Bastille

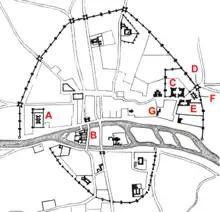
Parisian defences in 14th century: A – Louvre; B – Palais de Roi; C – Hôtel des Tournelles; D – Porte Saint-Antoine; E – Hôtel St Paul; F – the Bastille

During the 15th century, the French kings continued to engage in conflict with the English, Burgundians and Armagnacs. The Bastille was strategically vital during the period, both because of its role as a royal fortress and safe-haven inside the capital, and because it controlled a critical route in and out of Paris. In 1418, for example, the future Charles VII took refuge in the Bastille during the Burgundian-led "Massacre of the Armagnacs" in Paris, before successfully fleeing the city through the Porte Saint-Antoine.